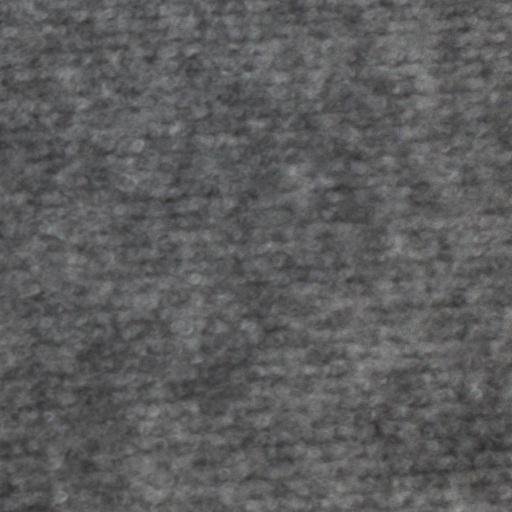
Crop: wheat